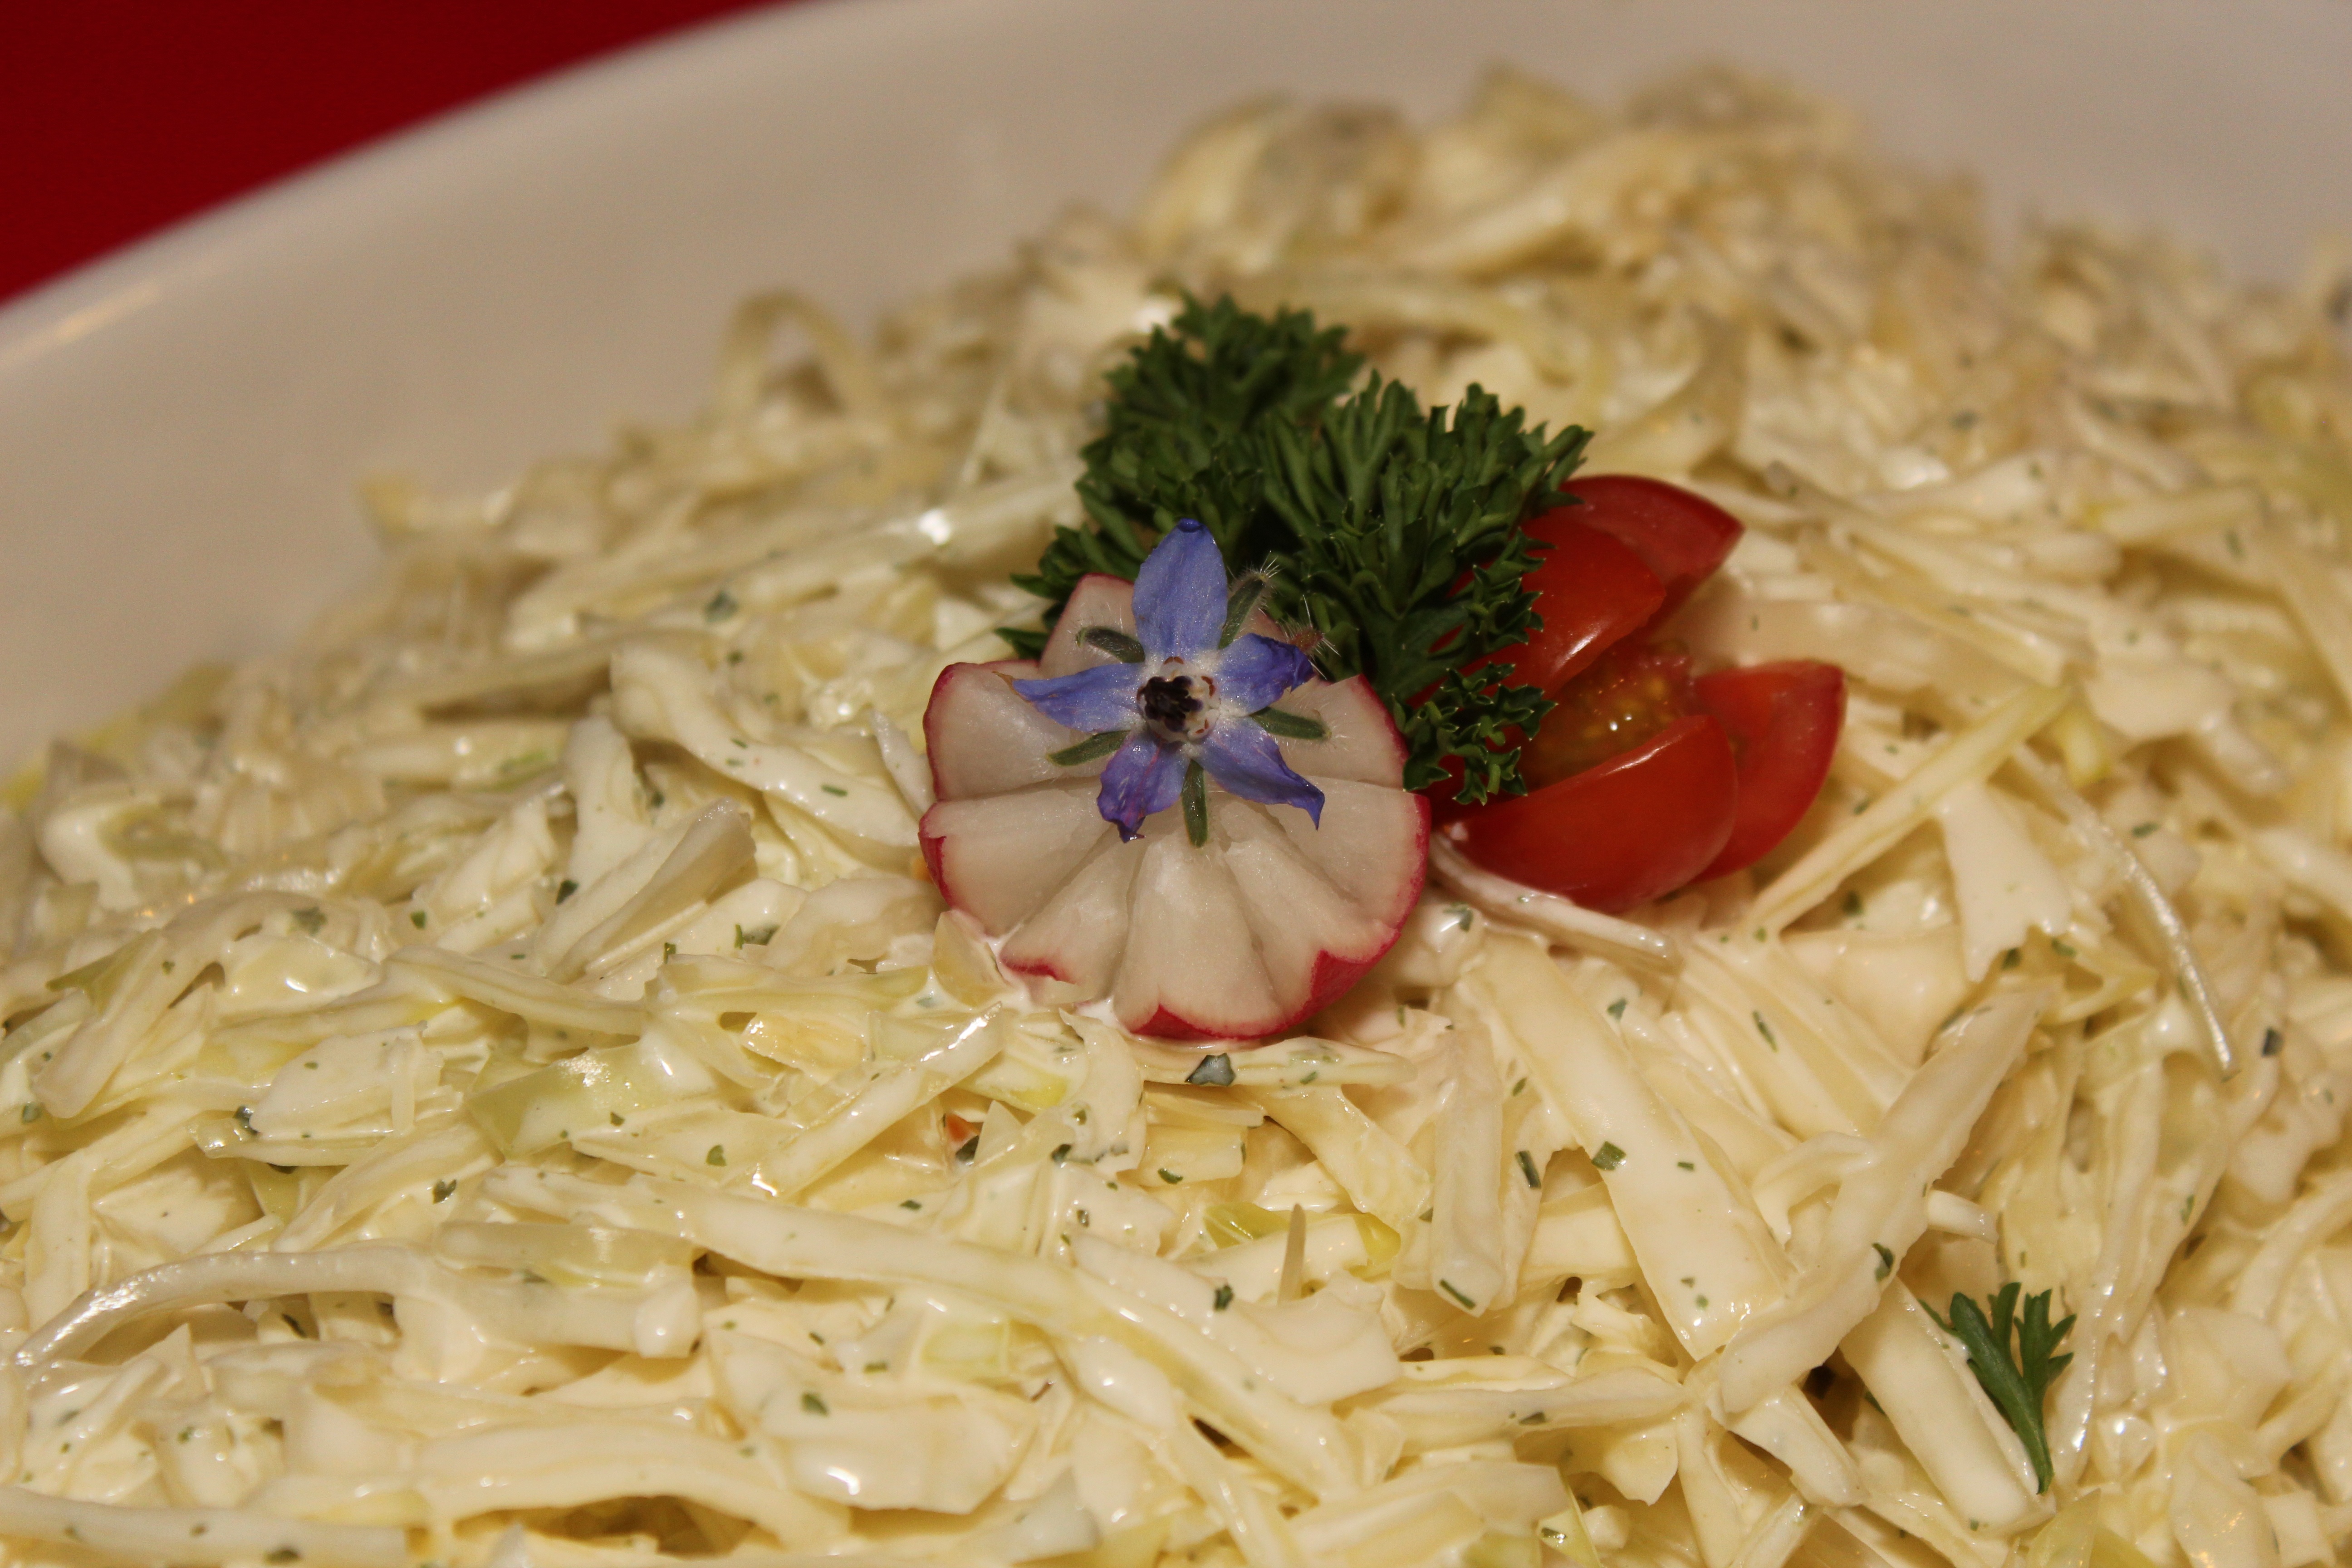
dish, food, salad, produce, eat, cuisine, pasta, tomato, spaghetti, vitamins, radishes, coleslaw, vermicelli, italian food, white cabbage, carbonara, european food, spaghetti aglio e olio